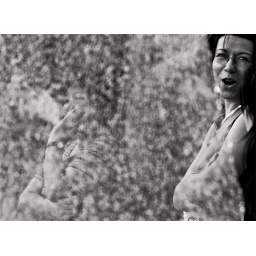
Photo taken through the broken glass in a bus stop.